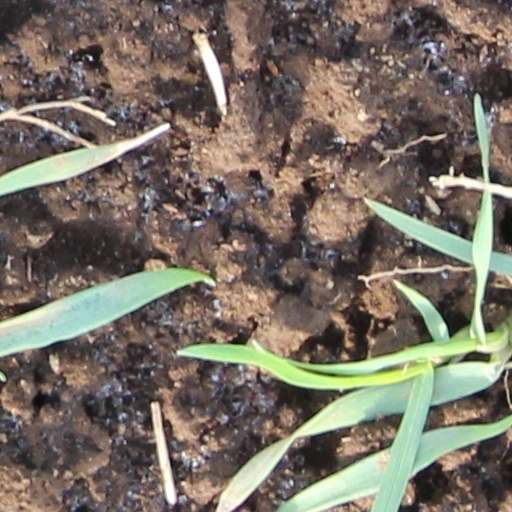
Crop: wheat